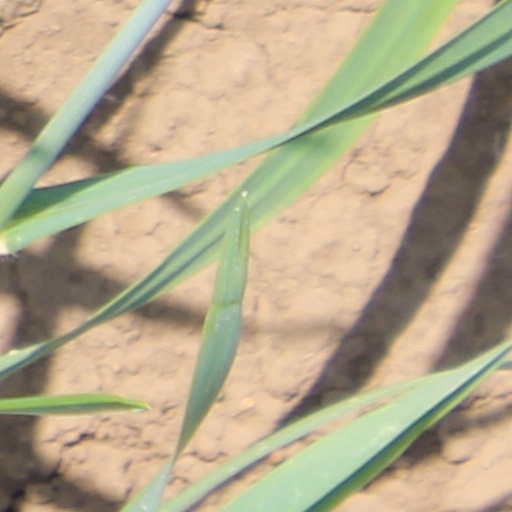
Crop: wheat